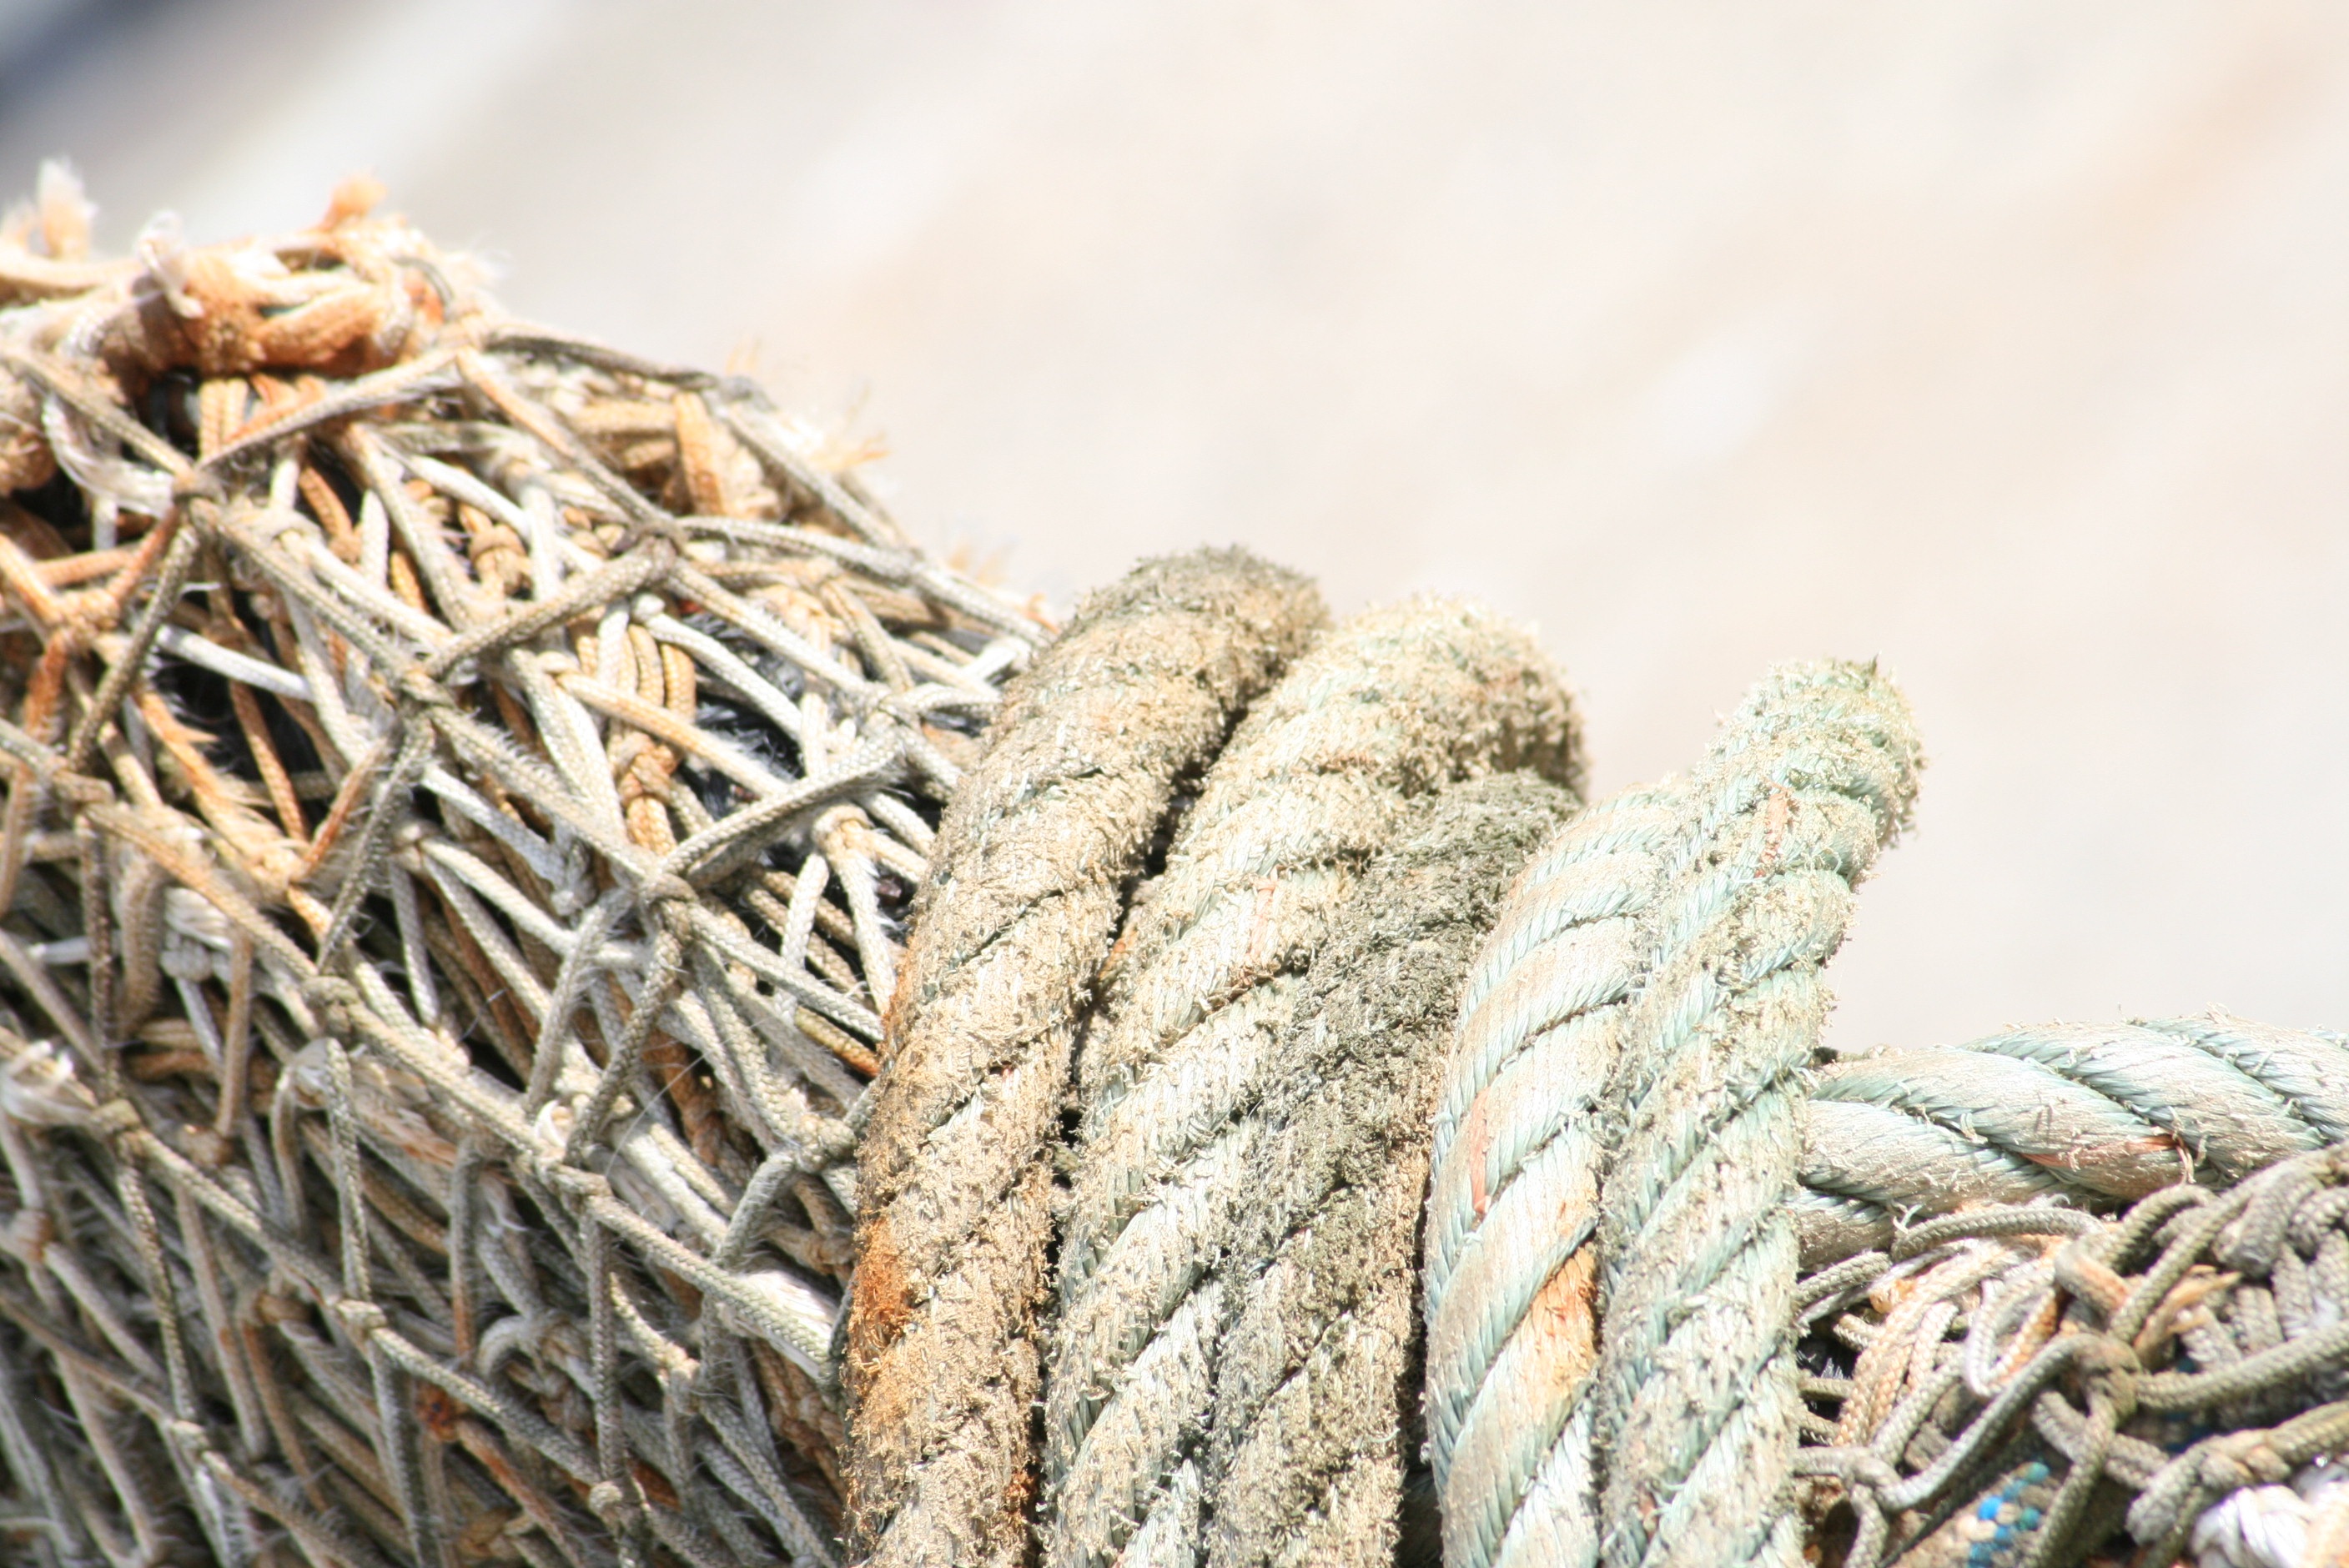
nature, branch, rope, agriculture, twig, close up, experience, wattle, network, integration, networking, grass family